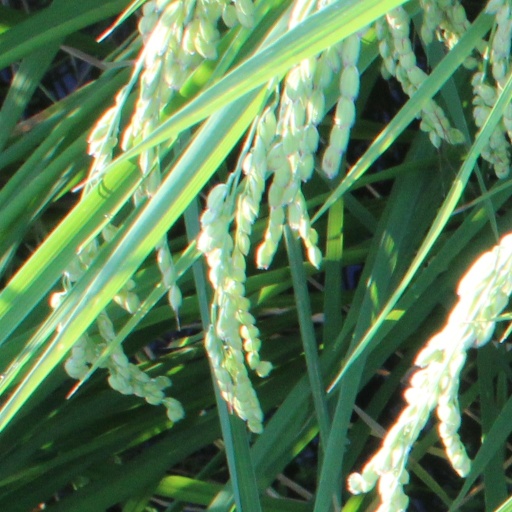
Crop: rice